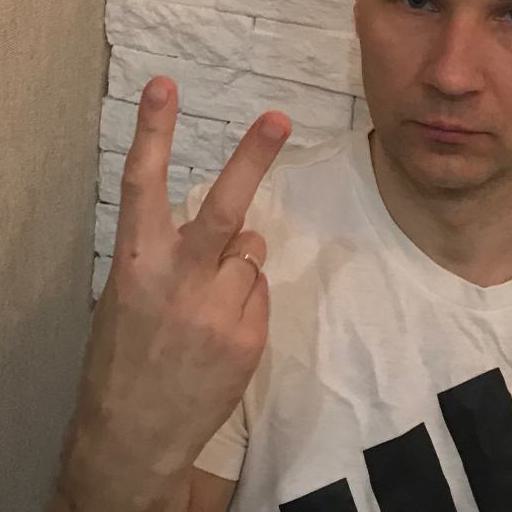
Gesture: peace_inverted